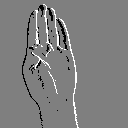
ASL letter: b